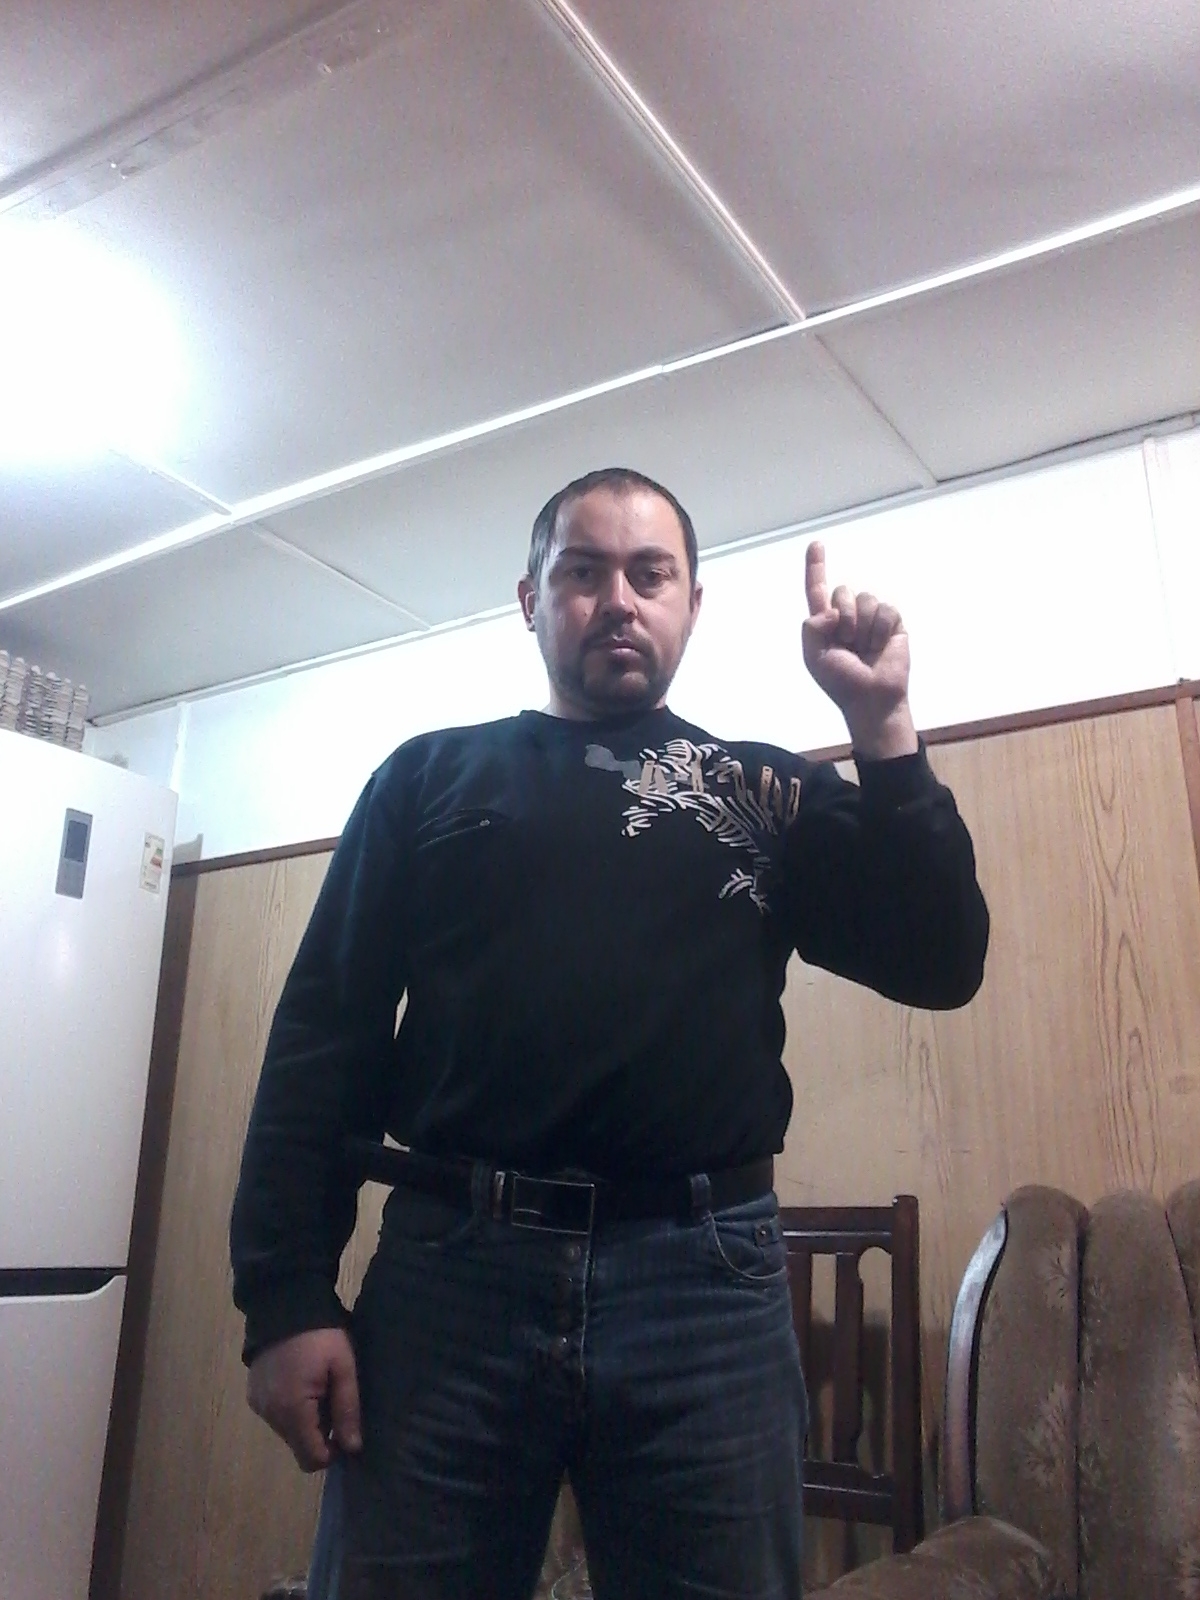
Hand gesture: one